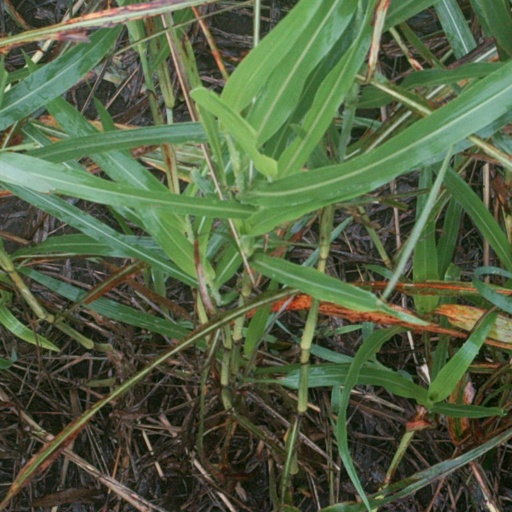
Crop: sorghum